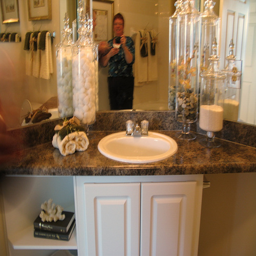
The woman is taking a picture of herself through the mirror.
a sink a cabinet some books a mirror and a person
A woman taking a picture in a bathroom with a sink, soap and cotton balls.
A woman takes a photo of herself in a bathroom mirror.
a sink that has a person standing in front of it